Question: Please indicate a possible affordance area of the sit_on_bench that can be used for sitting
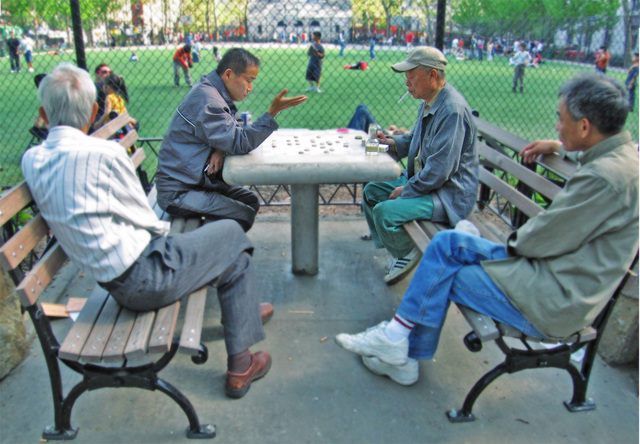
Answer: [365.926, 147.392, 595.017, 337.392]